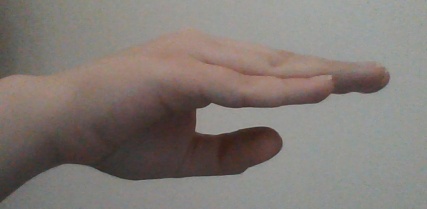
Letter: jeem